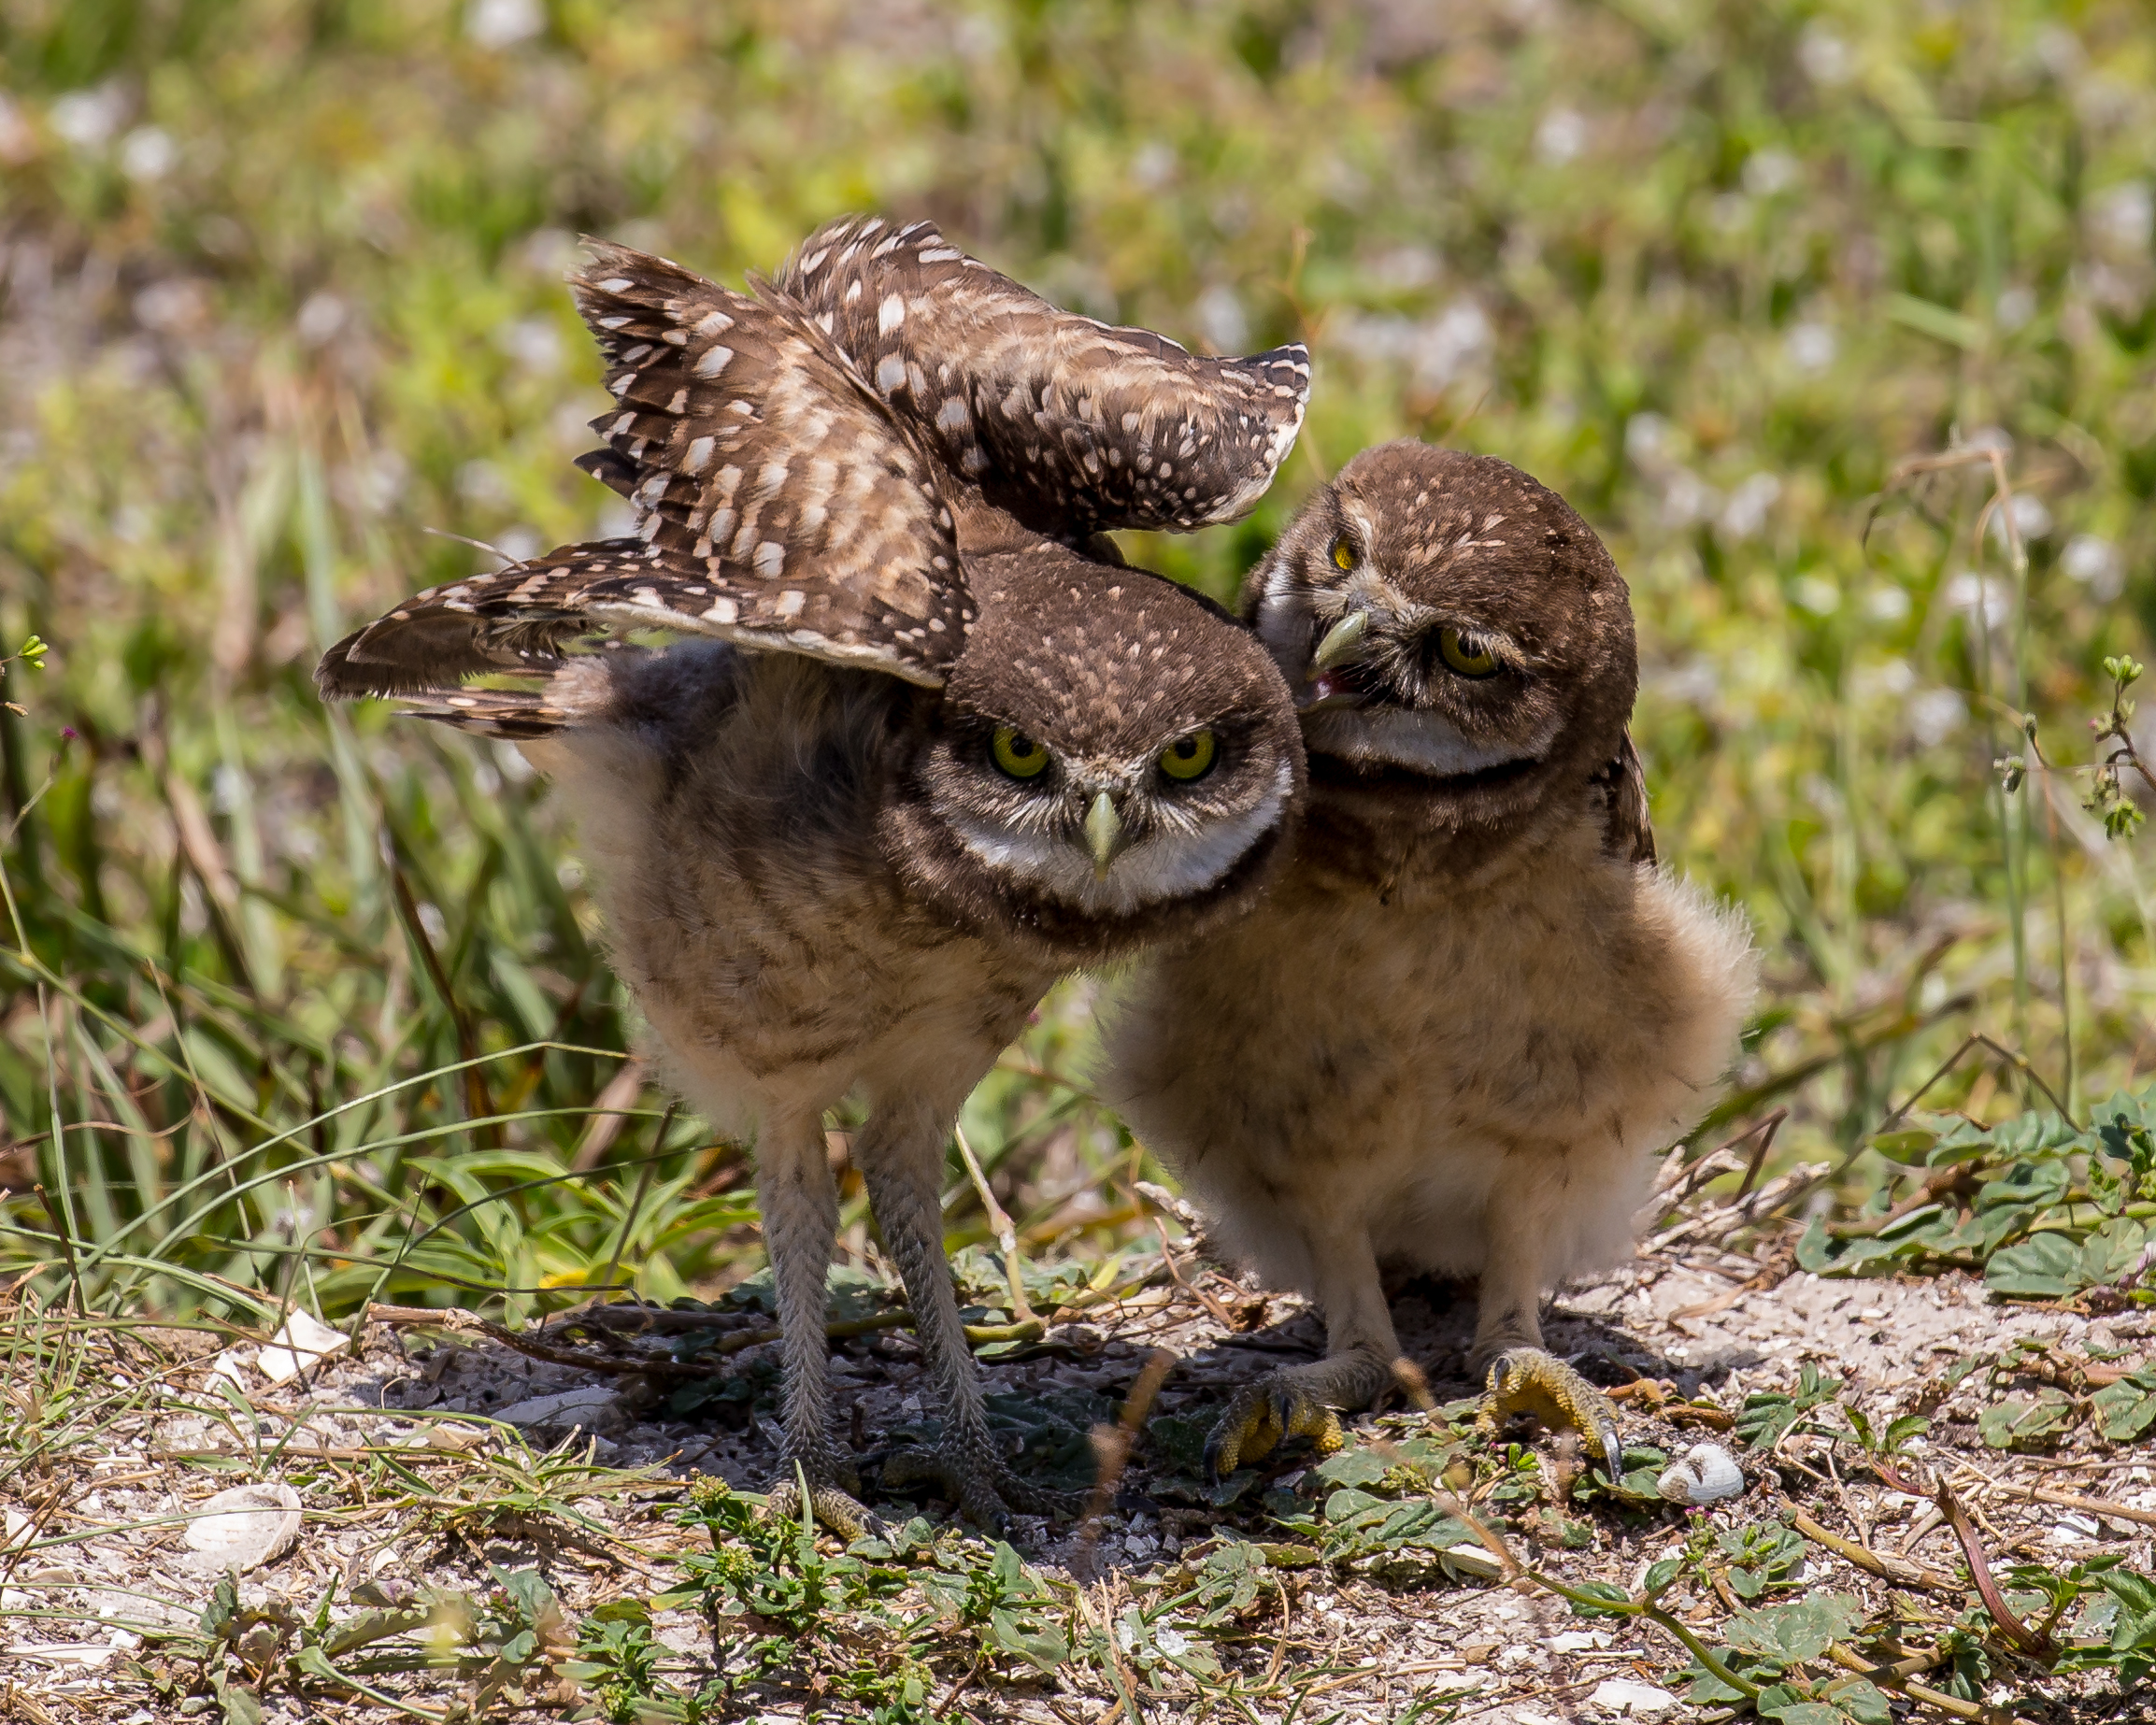
nature, bird, wildlife, beak, fauna, vertebrate, sparrow, chicks, florida, andymorffew, morffew, marcoisland, burrowingowls, excuseme, perching bird